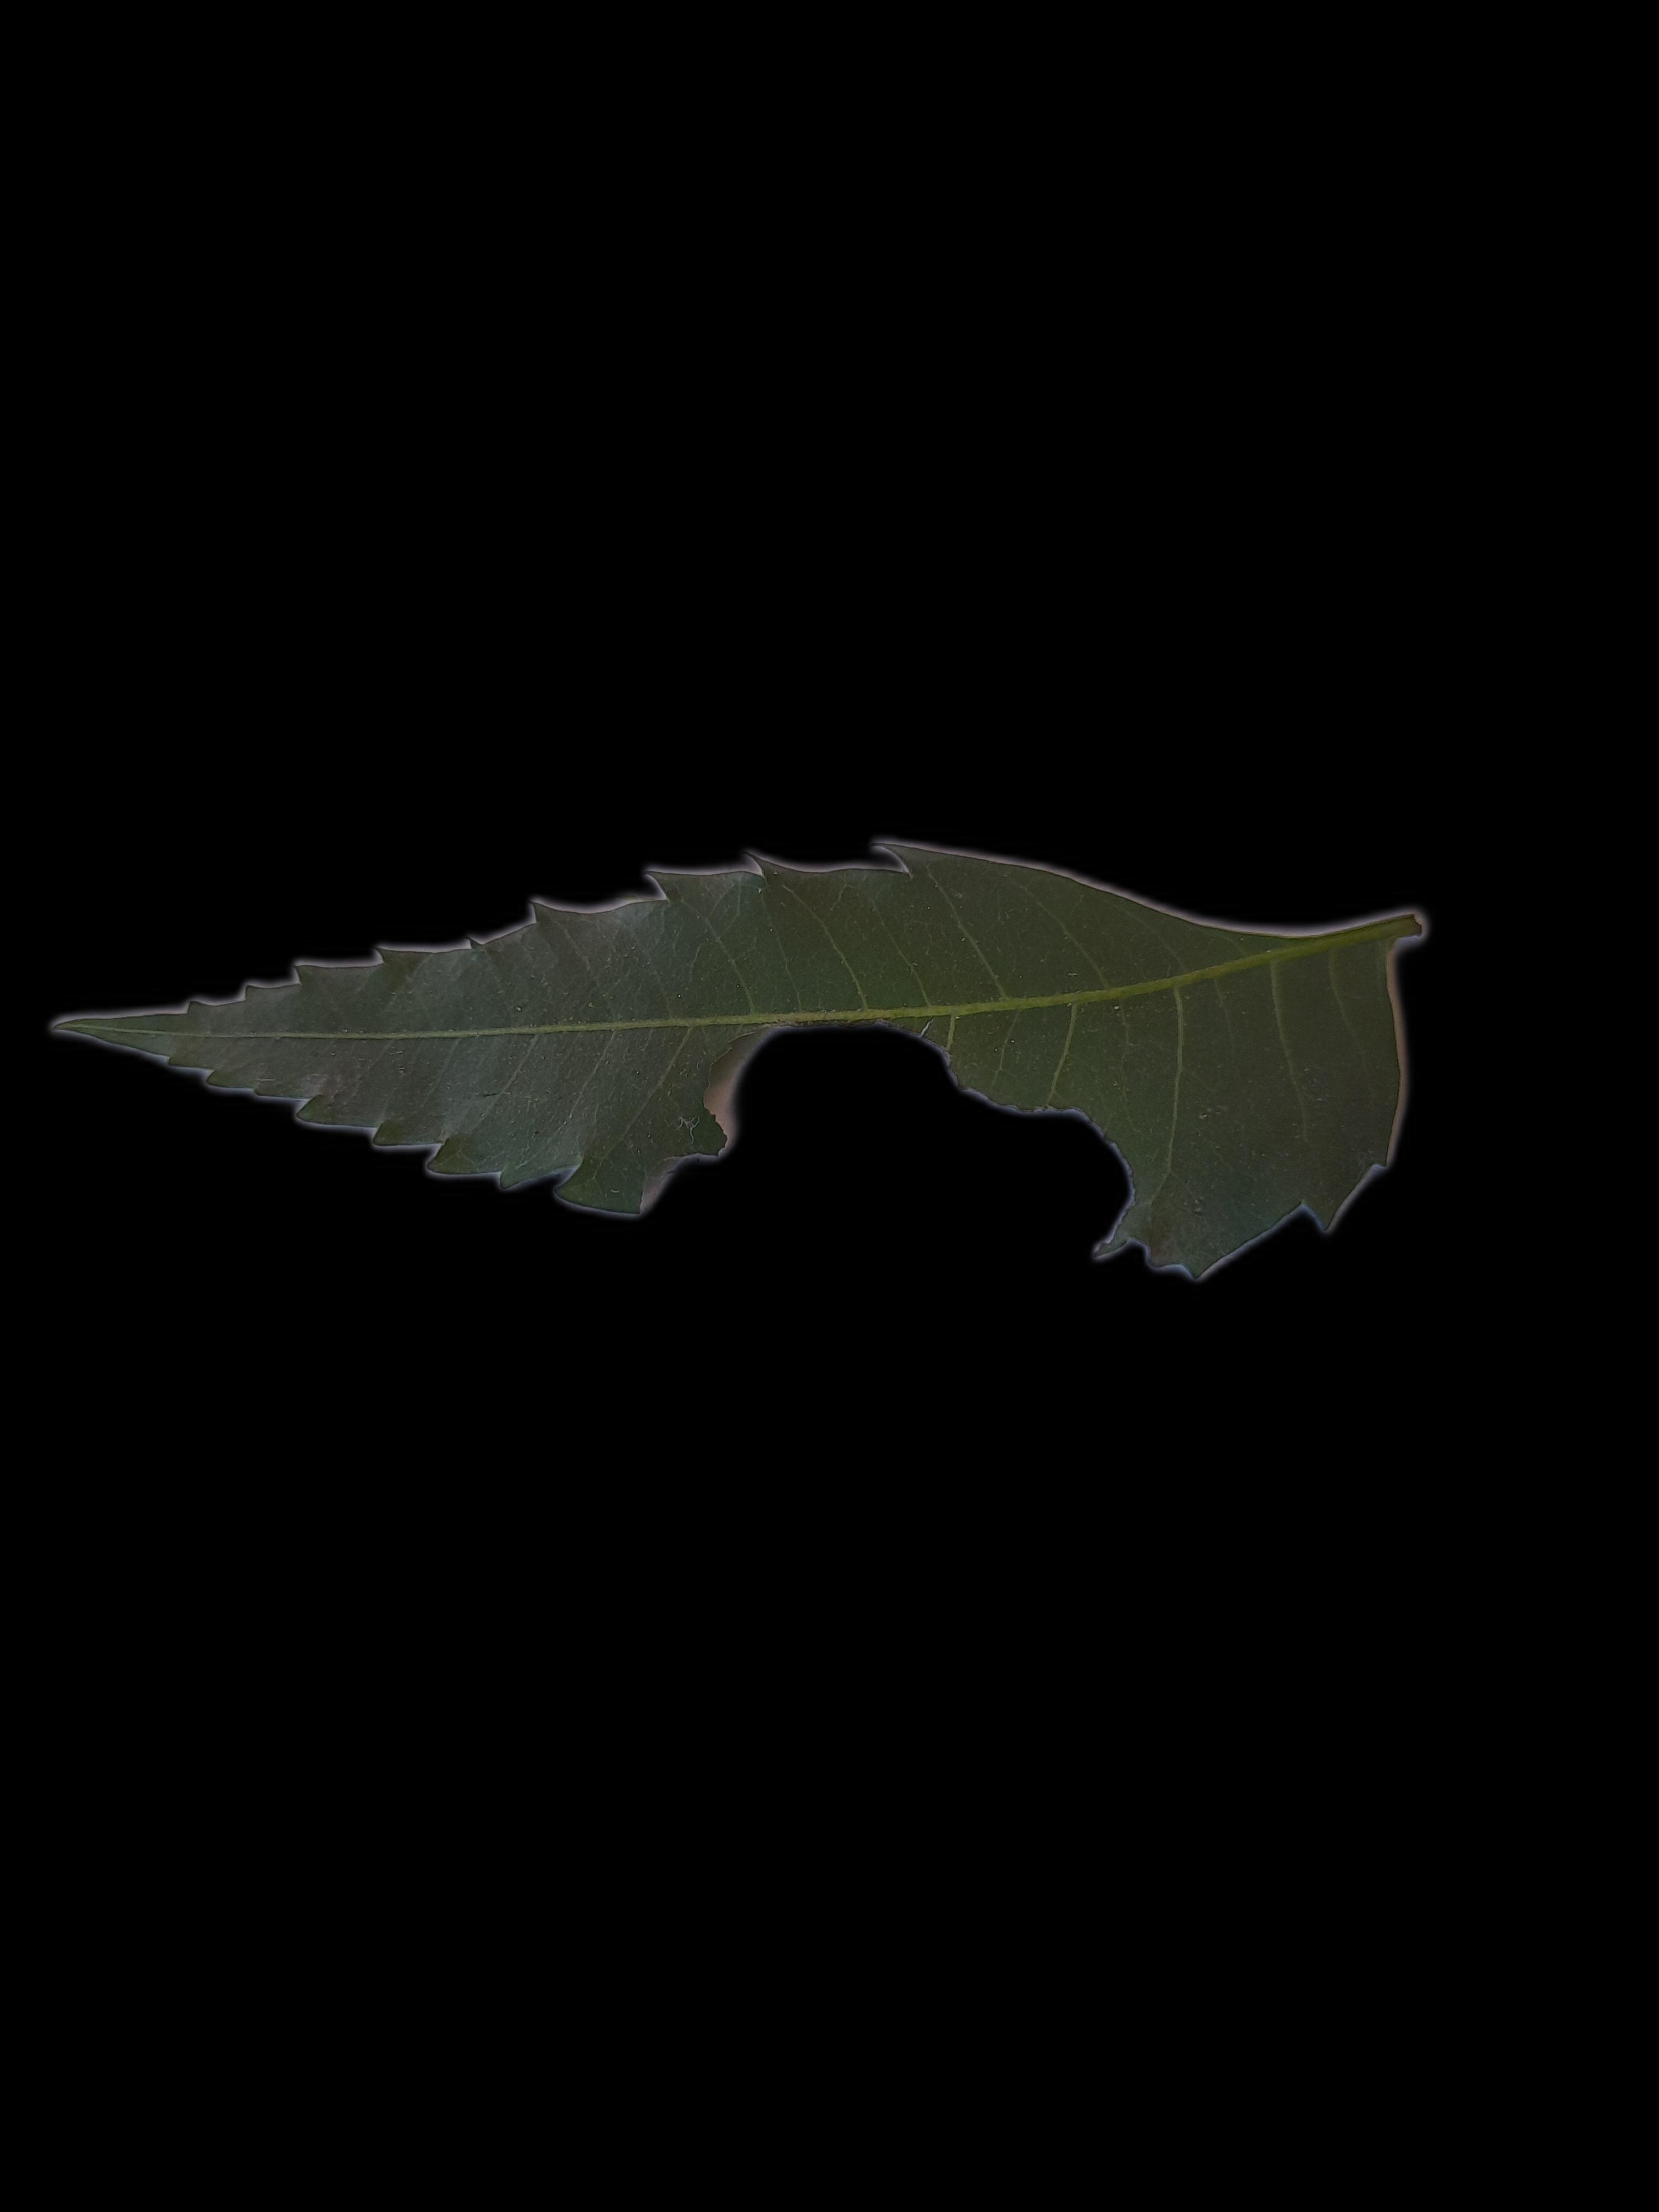
Plant: Neem